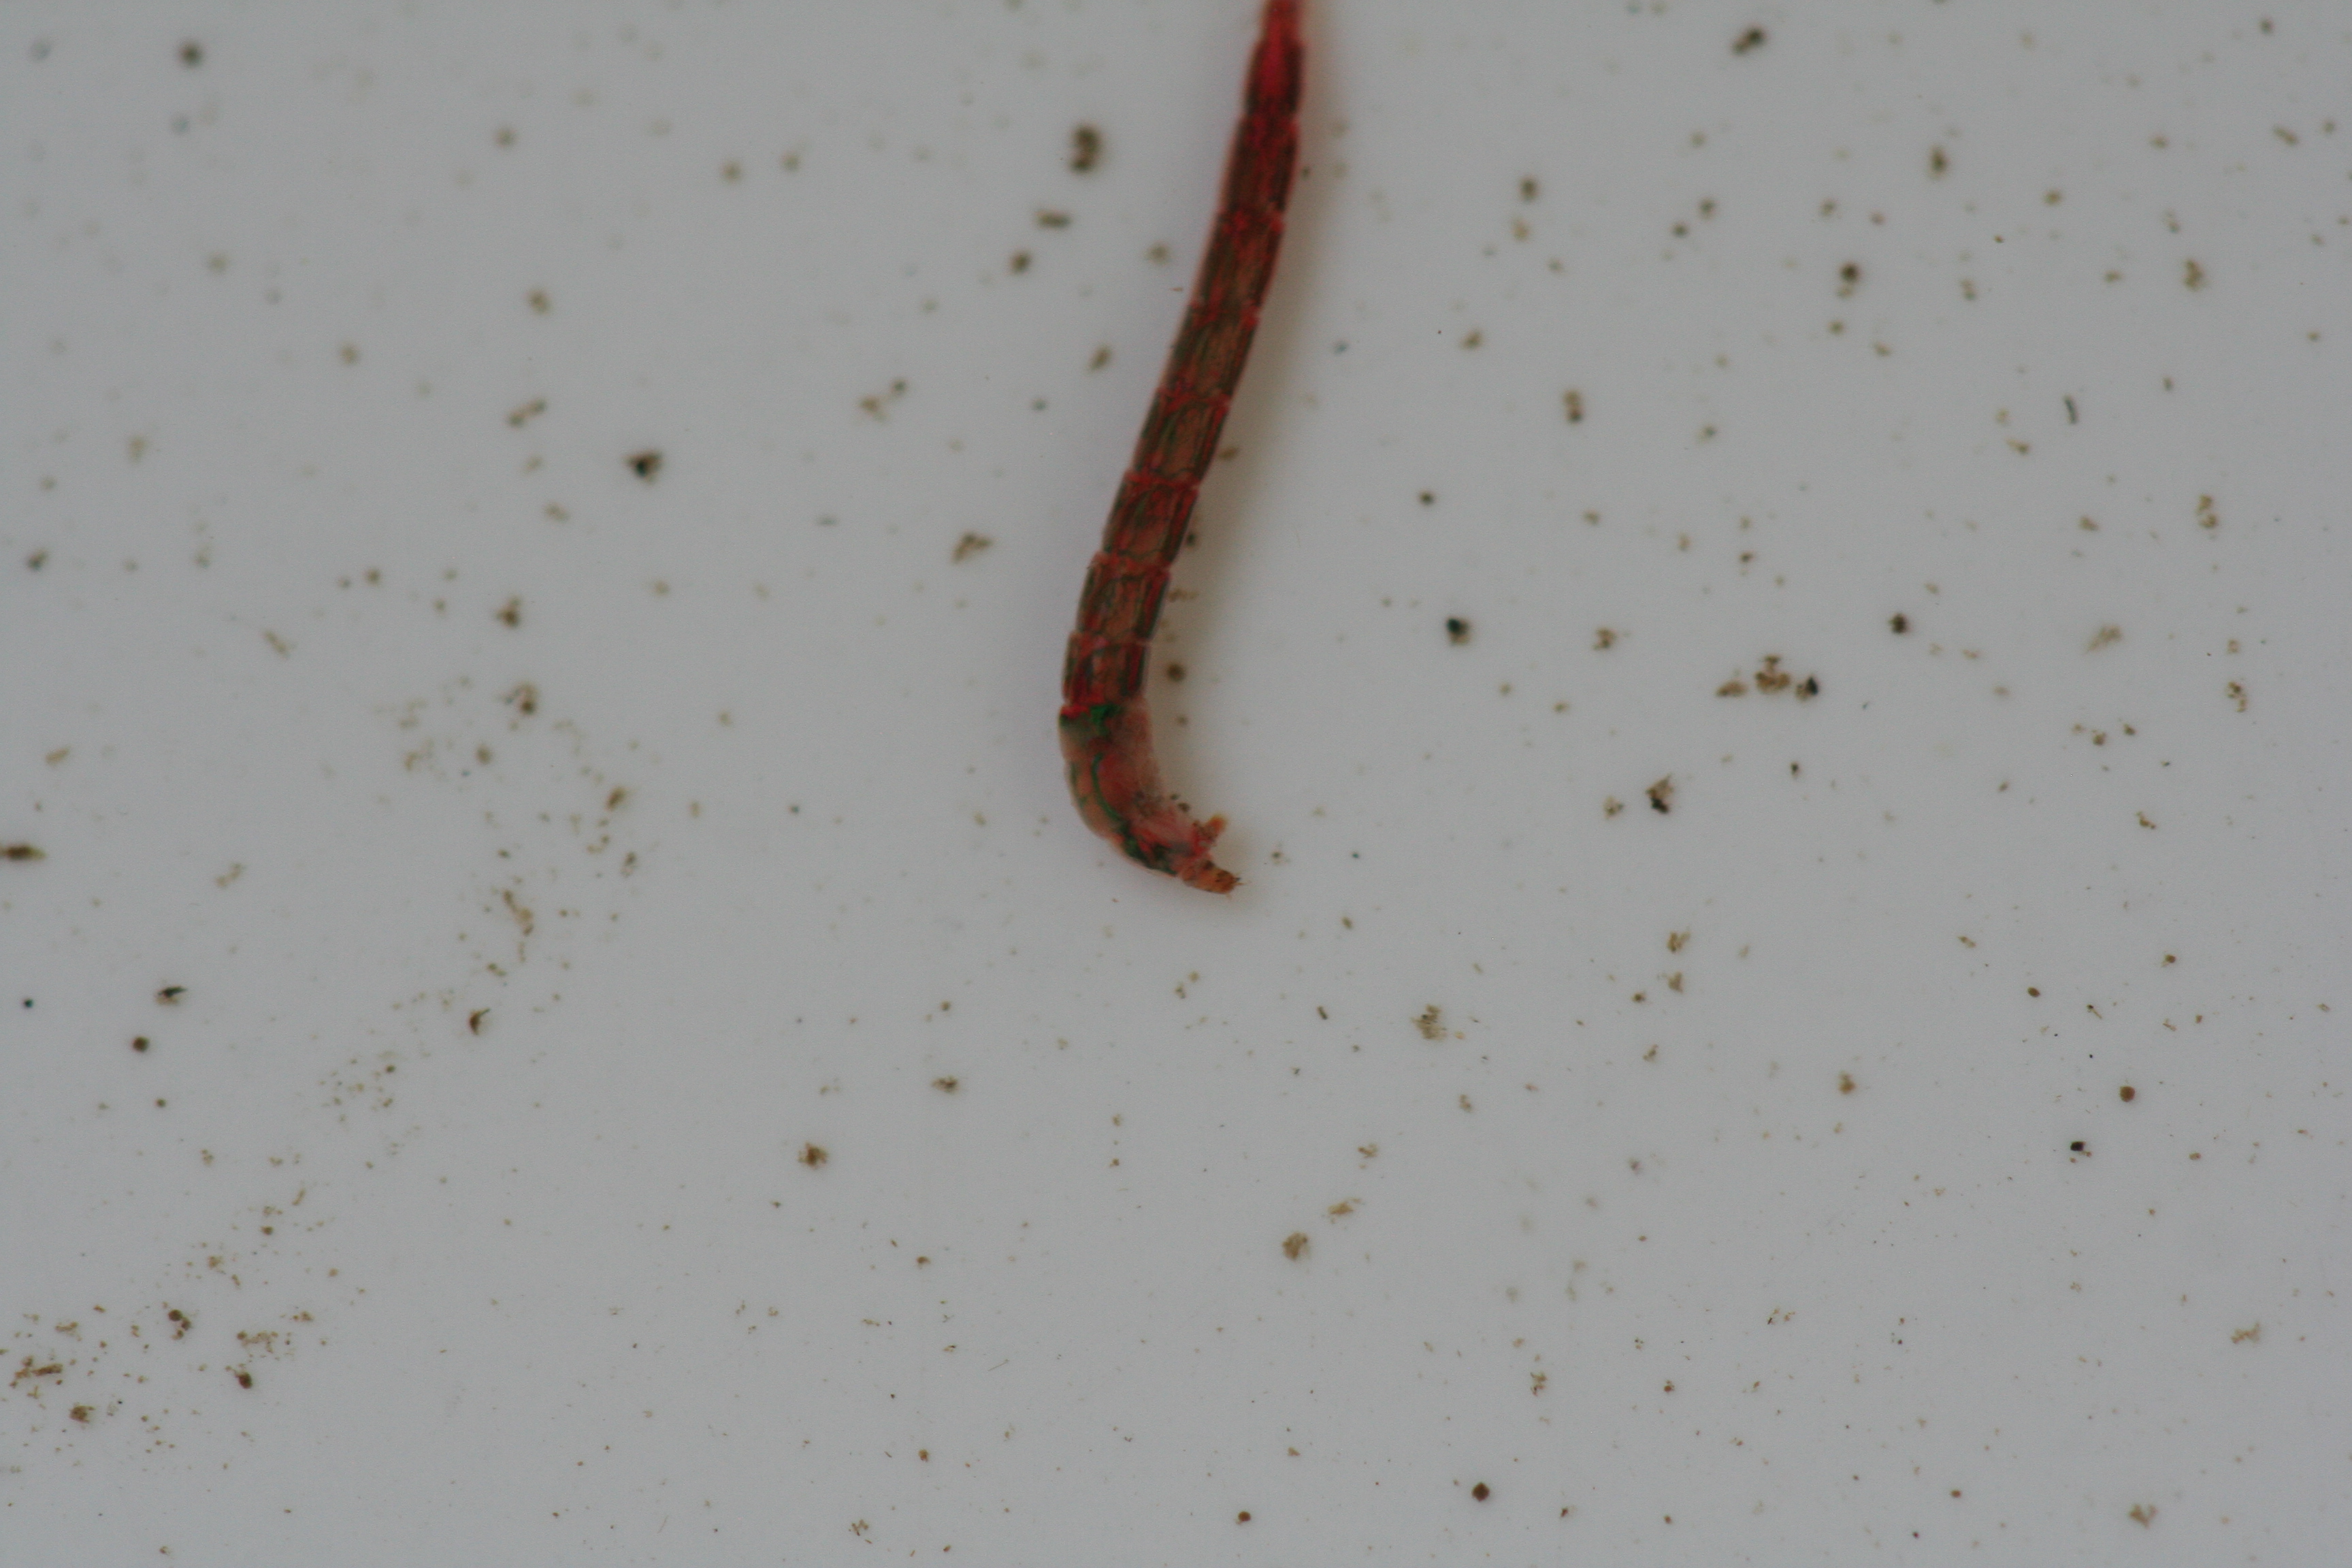
Macroinvertebrate group: true_flies